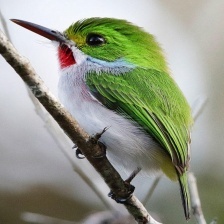
Species: CUBAN TODY
Scientific name: TODUS MULTICOLOR